Golem100

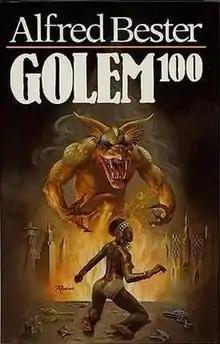
Cover of first edition Cover art by Rowena Morrill

Golem is a science fiction novel by American writer Alfred Bester. Currently out of print, it was published by Simon & Schuster in 1980. It was based on Bester's short story "The Four-Hour Fugue".